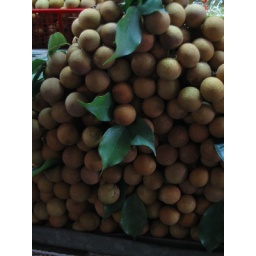
nanning :: in and around hangzhou lu fruit market